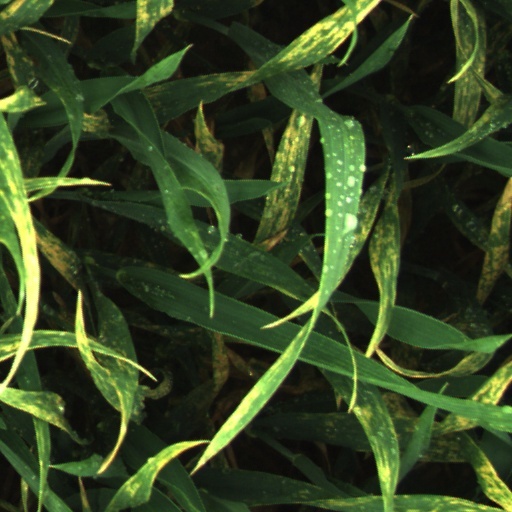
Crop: wheat